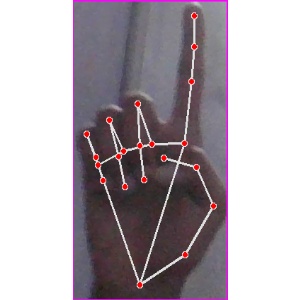
अक्षर: क